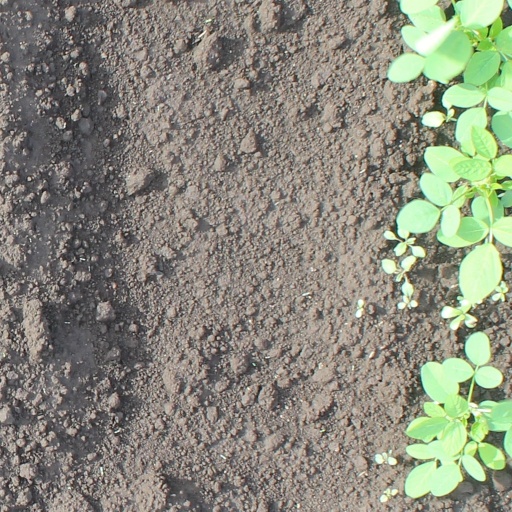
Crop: soybean